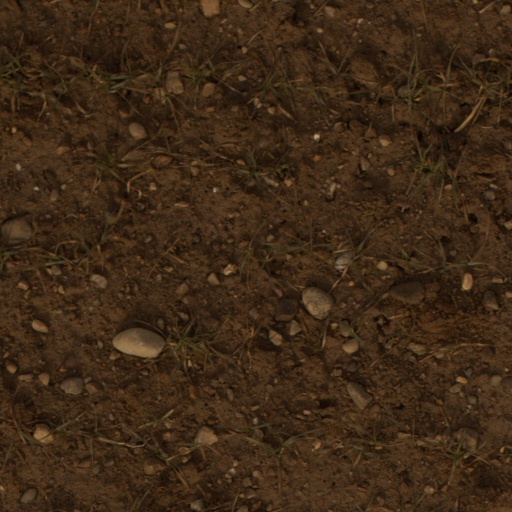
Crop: wheat